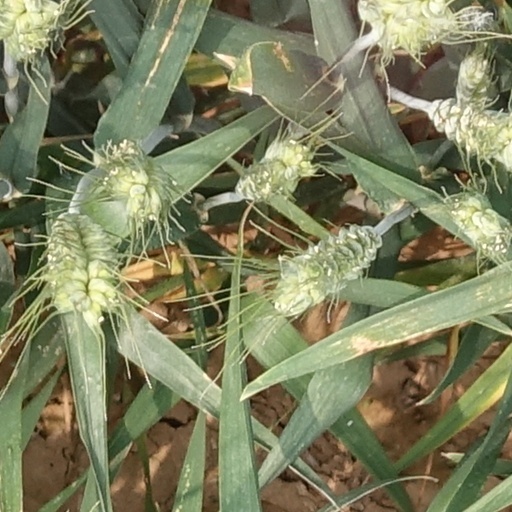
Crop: wheat